LRT Line 1 (Metro Manila)

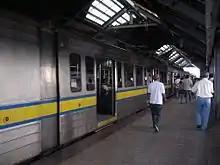
The trains procured under the first phase of the capacity expansion in November 2006.

Line 1 would eventually reach capacity by 1990 due to traffic congestion and air pollution. This led to an extensive refurbishing and structural capacity expansion program funded by Japan's official development assistance. The signing of the loan agreement in December 1994 marked the start of the project. A consortium of Marubeni Corporation, Adtranz, and ABB was tapped in 1996 to execute the project. As part of the initial phase of the expansion project, in addition to structural improvements, Hyundai Precision & Industries supplied seven four-car trains, while the original two-car trains were converted into three-car trains in 1999. In line with the introduction of four-car trains, the station platforms were also extended. The project was completed in 2002.